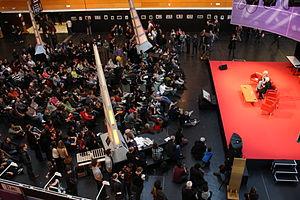
Vue générale de la scène principale, durant la conférence d'Alejandro Jodorowsky, lors du festival international de science-fiction Utopiales qui s'est tenu en 2011 à Nantes en France. This file was uploaded with Commonist.
Utopiales est un festival international de science-fiction, créé par Bruno della Chiesa au Futuroscope de Poitiers en 1998. Le nom d'origine du festival, Utopia, avait été suggéré par Christian Grenier en 1997.